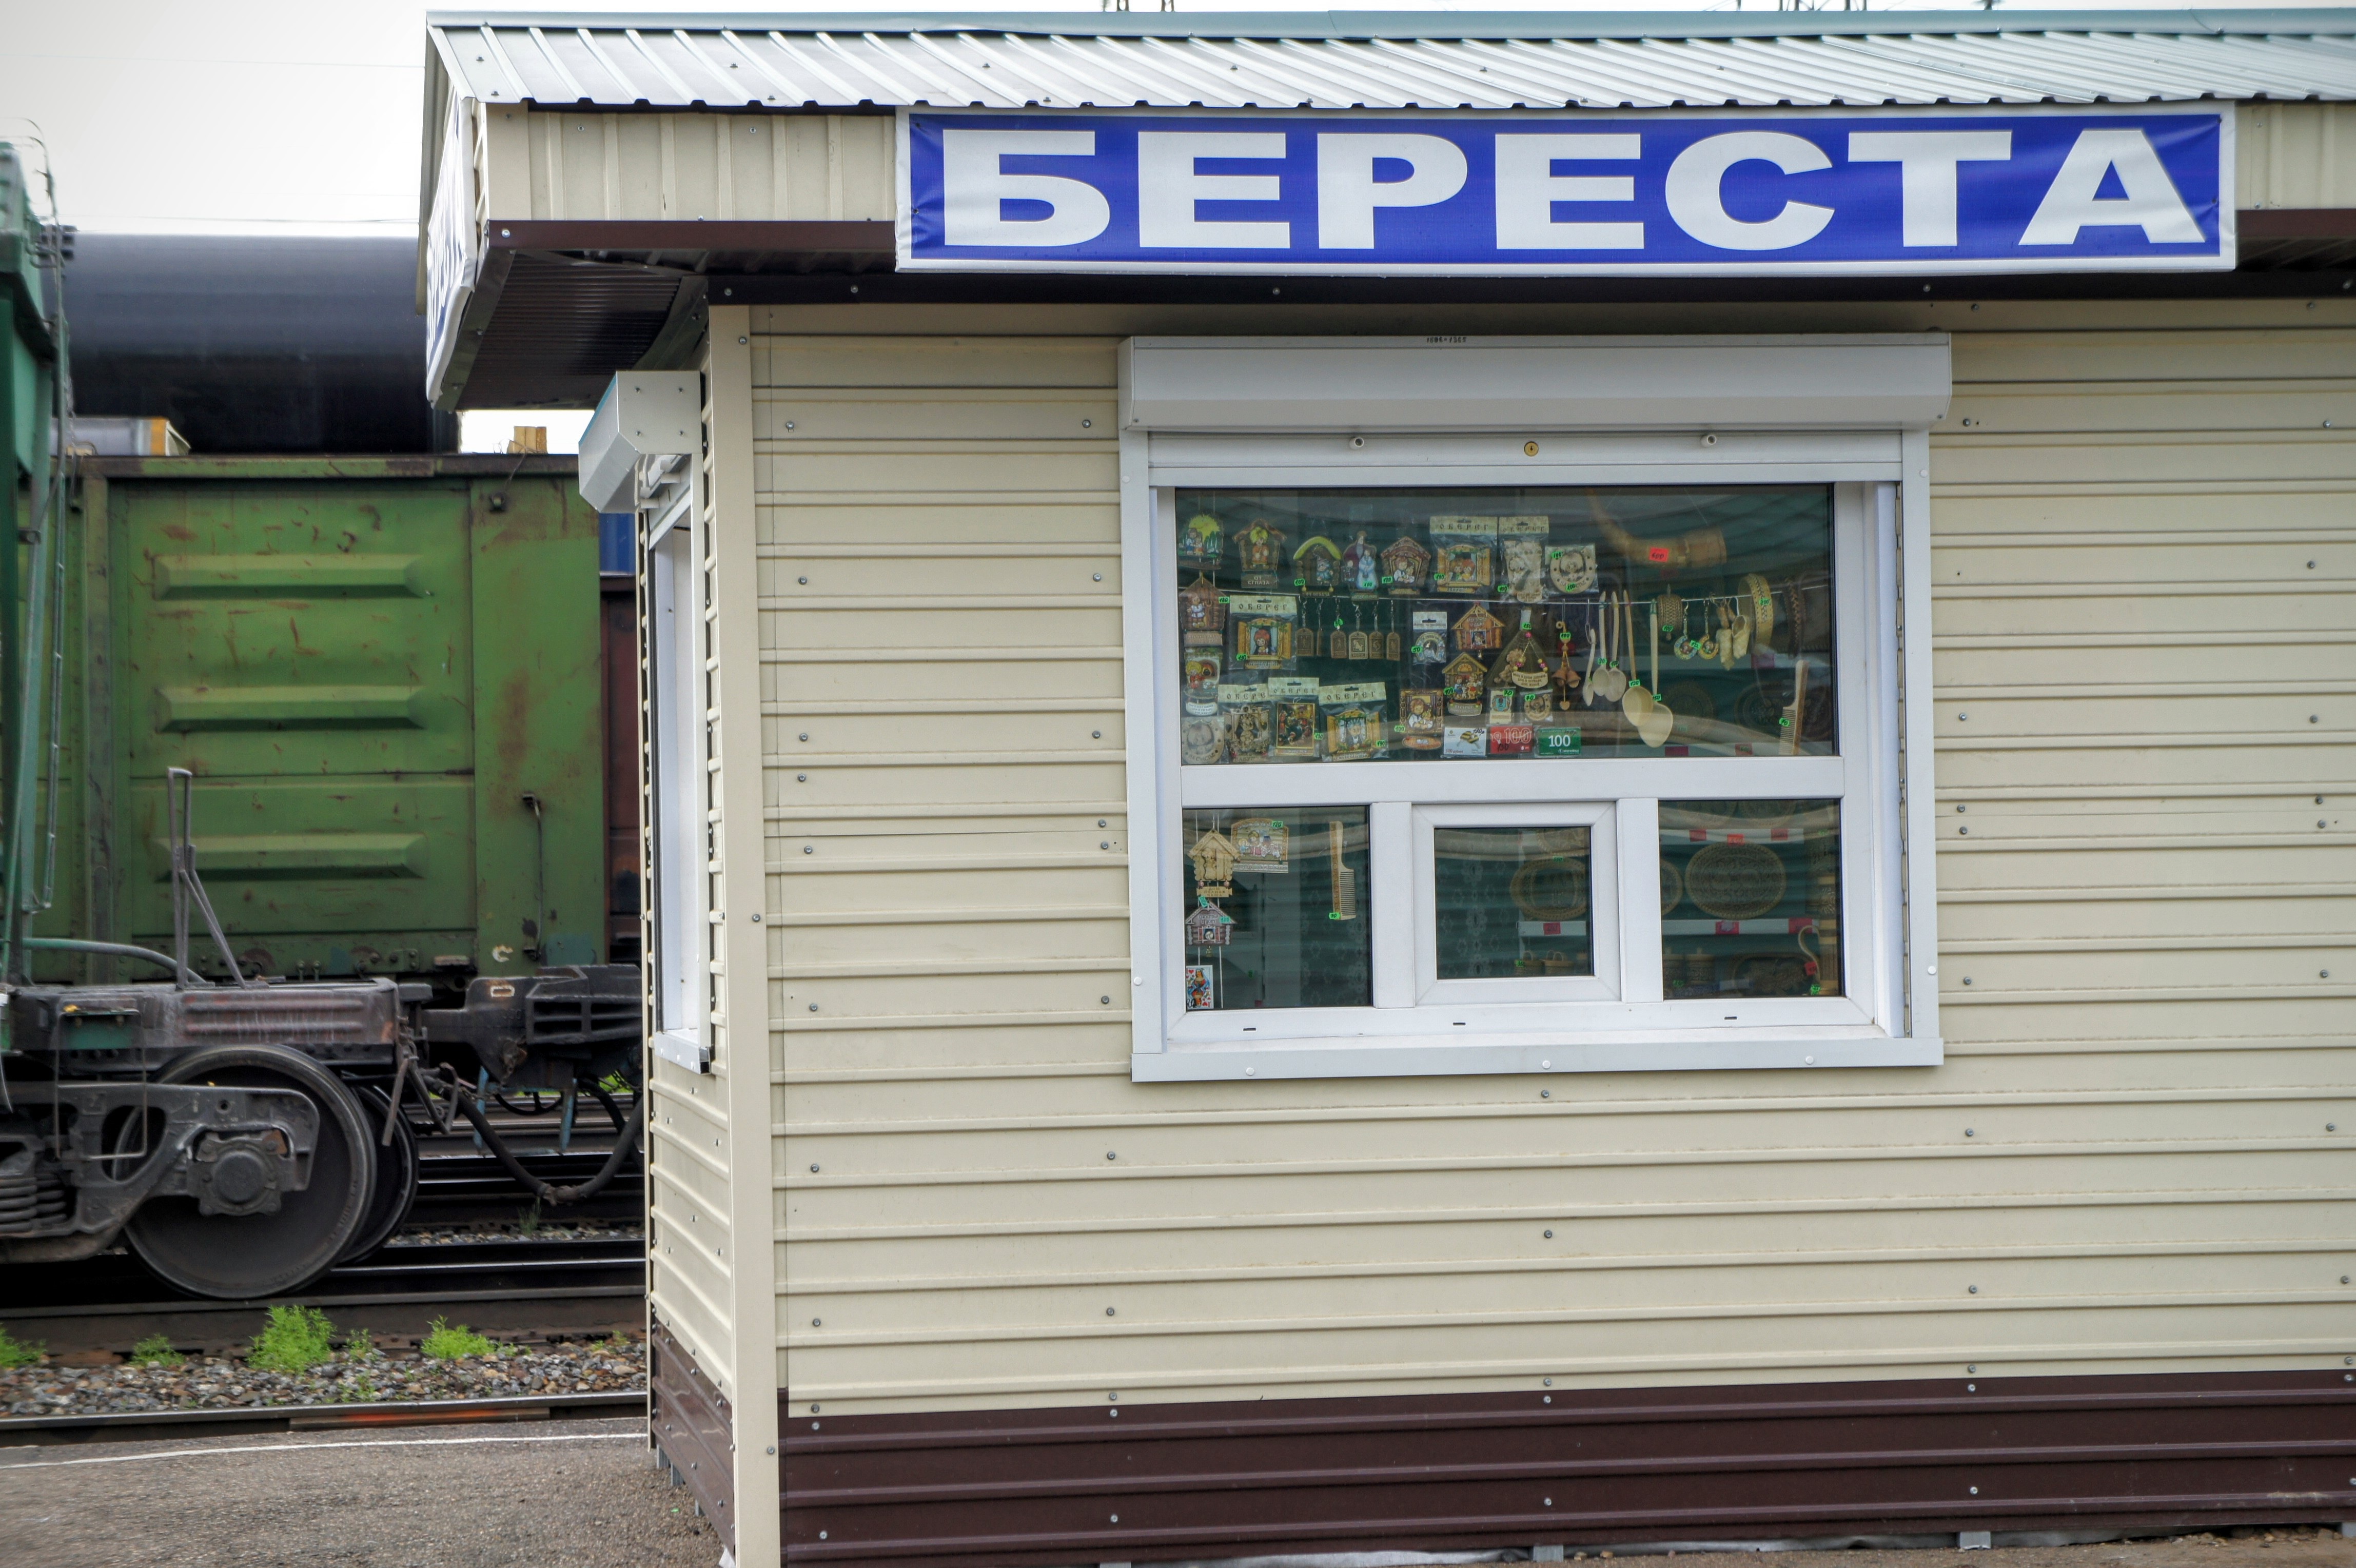
wood, window, home, train, facade, kiosk, russia, railway station, siding, window covering, outdoor structure